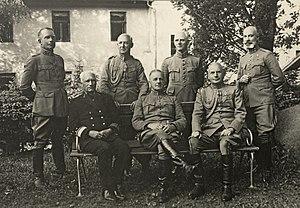
Des officiers supérieurs néerlandais en 1941 pendant leur captivité à Oflag VIII-E Johannisbrun, près de Troppau. Debout, de gauche à droite: le général de division H.F.M. baron van Voorst tot Voorst, le major-général A.R. van den Bent, lieutenant-général P.W. Best, le major-général H.C.G. baron van Lawick. Assis, de gauche à droite: le vice-amiral N.J. van Laer, le général H.G. Winkelman, le lieutenant-général J.J.G. baron van Voorst tot Voorst.